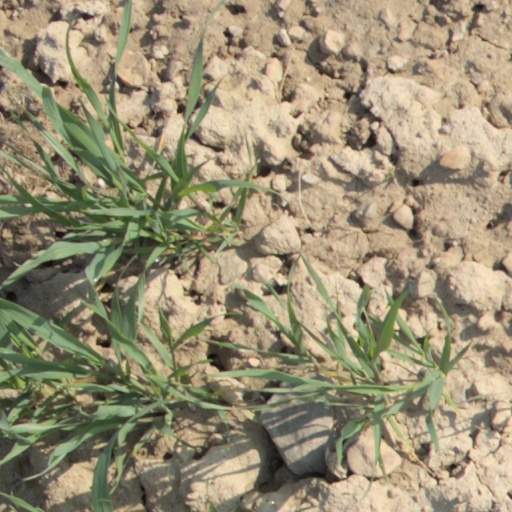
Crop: wheat